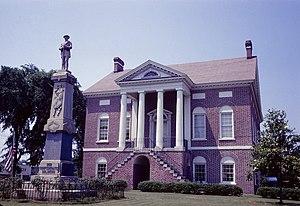
La Lancaster County Courthouse est un palais de justice américain situé à Lancaster, dans le comté de Lancaster, en Caroline du Sud. Elle est inscrite au Registre national des lieux historiques depuis le 24 février 1971 et est classée National Historic Landmark depuis le 7 novembre 1973.